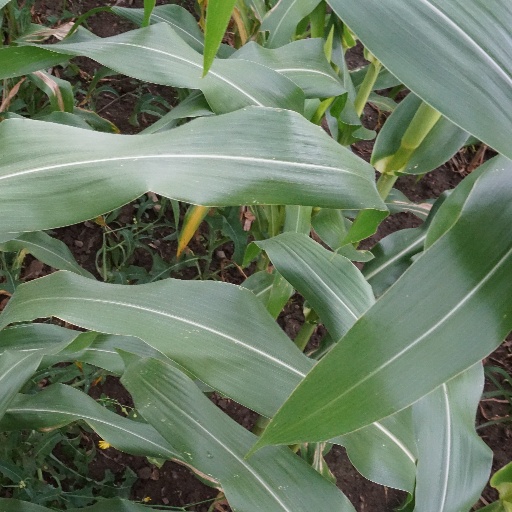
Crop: maize; corn